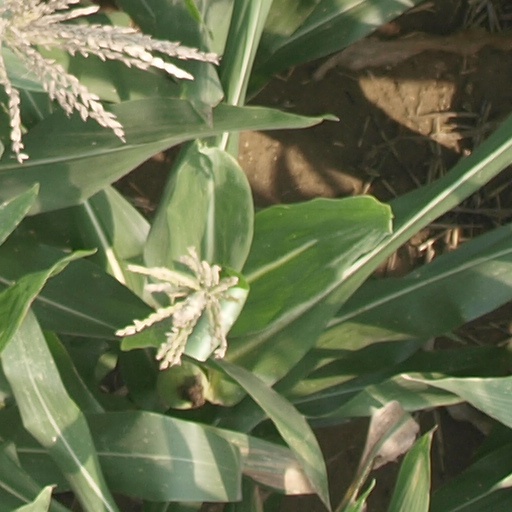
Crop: maize; corn